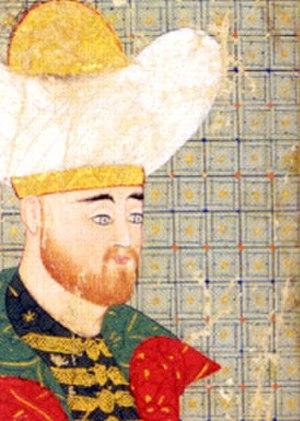
Bayezid Iᵉʳ, en français Bajazet, est un sultan ottoman né le 10 mai 1354 et meurt le 9 mars 1403. Il succéda à son père Mourad Iᵉʳ en 1389 après la mort de ce dernier à la bataille de Kosovo, en se débarrassant immédiatement de son frère Yakub Çelebi.